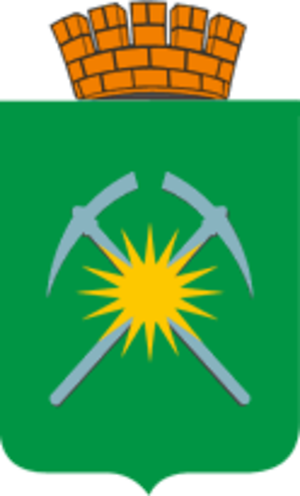
Raïtchikhinsk est une ville de l'oblast de l'Amour, en Russie. Sa population s'élève à 17 098 habitants en 2019.